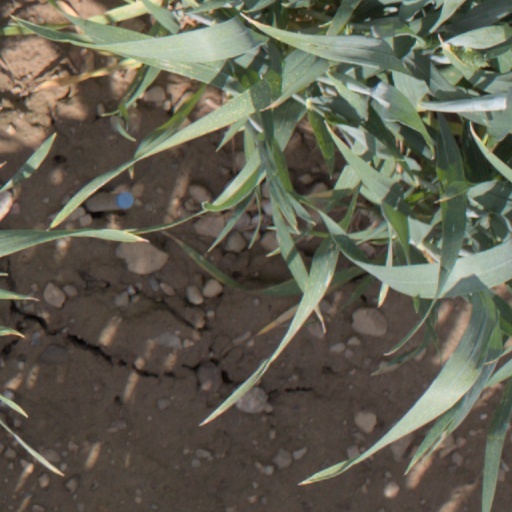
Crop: wheat